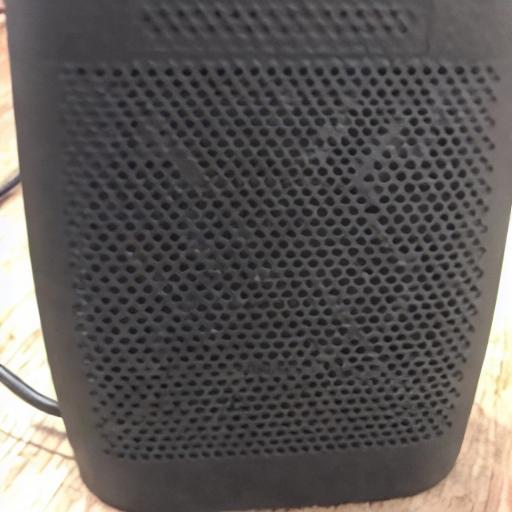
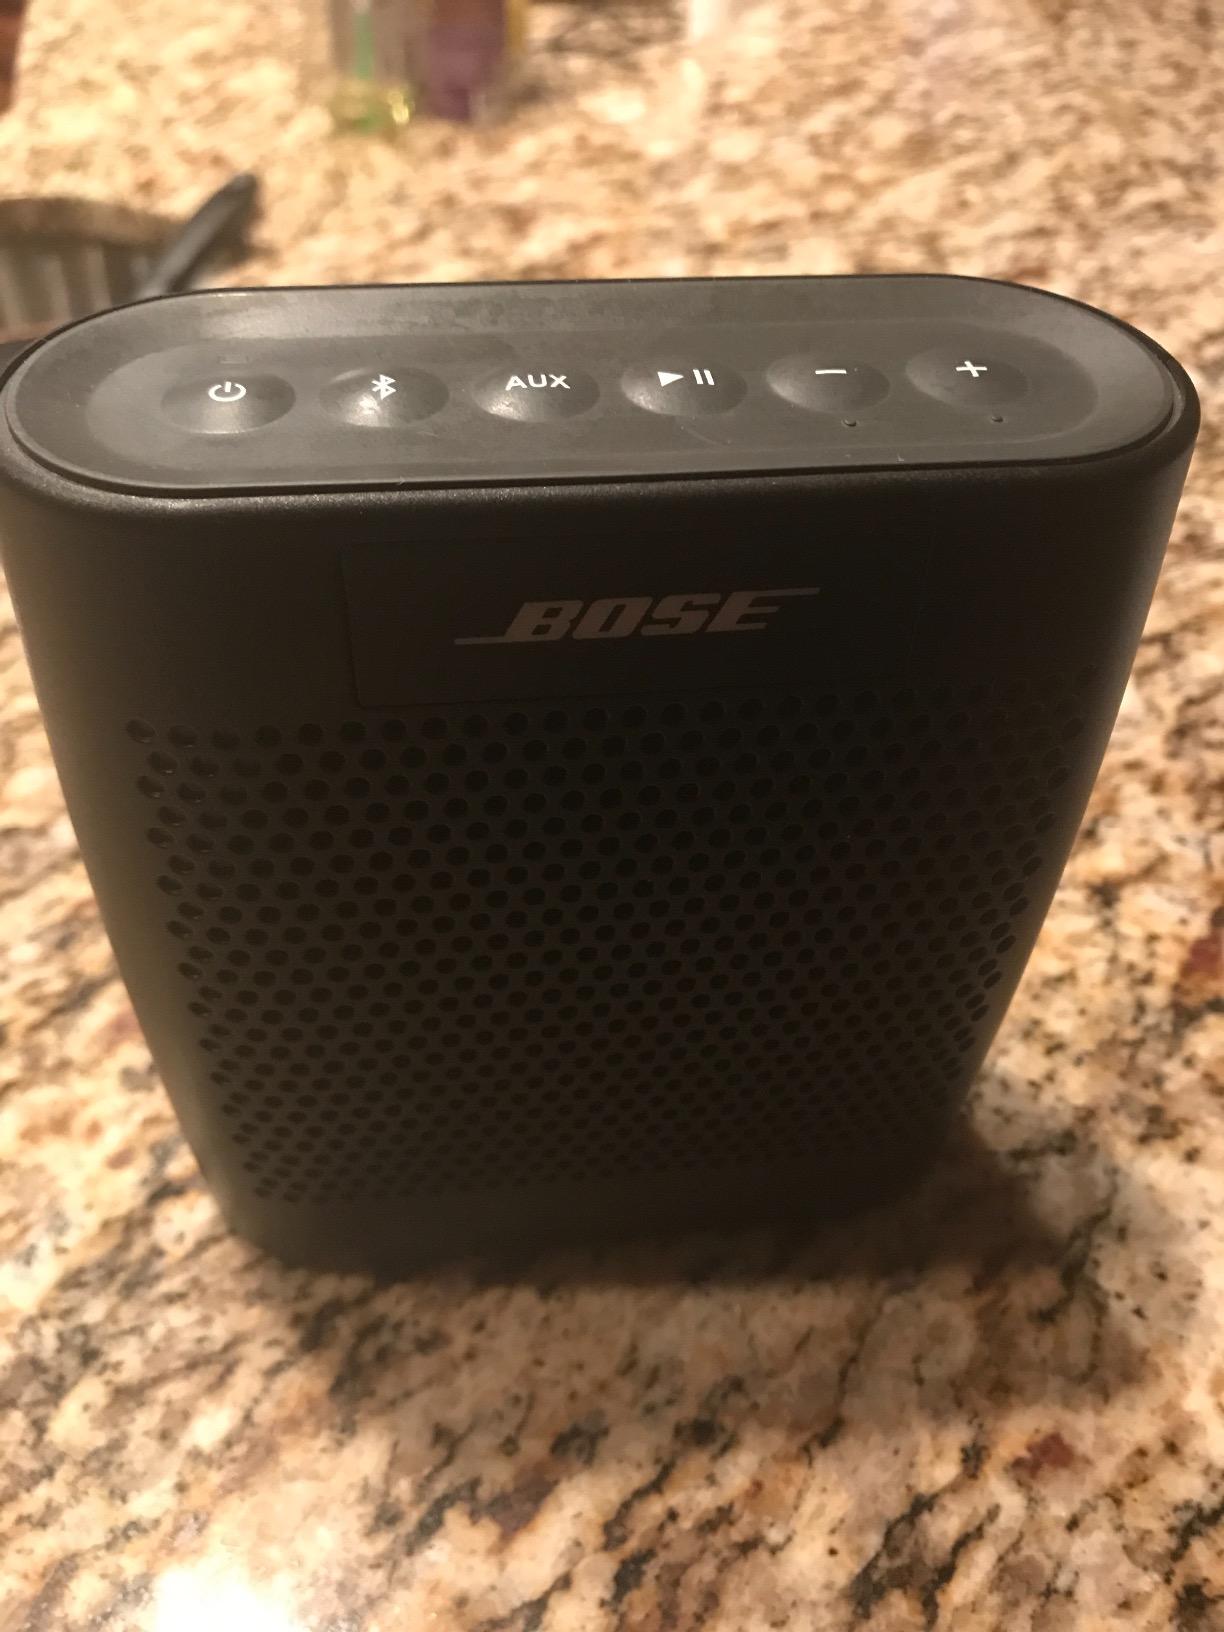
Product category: speaker
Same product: no